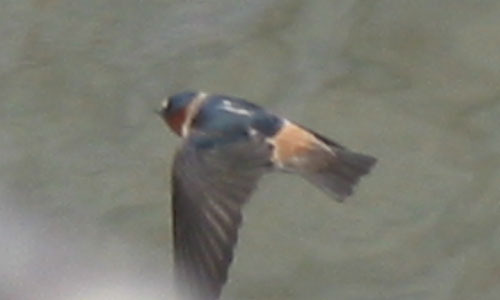
the bird has two large wingbars that are brown.
this bird had dark a dark brown crest, wings, and tail, and it has light brown rump and light brown ring around its nape.
a meduim sized bird with a multicolored body, and small flat billa large bird with a large wingspan, and a black and brown colored feathers.
this bird is black and brown in color with a very stubby beak, and dark eye rings.
this bird has wings that are black with a red throat
this bird has wings that are black and has a short bill
this bird has wings that are black and has a red throata dark green bird with red throat and yellow tail with black ends.
this bird has a red and blue crown with a bluish colored backside
Species: Cliff Swallow